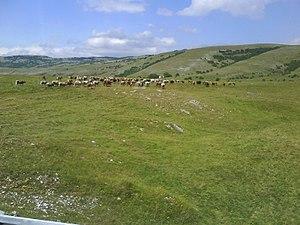
Kupres est une ville et une municipalité de Bosnie-Herzégovine située dans le canton 10 et dans la Fédération de Bosnie-et-Herzégovine. Selon les premiers résultats du recensement bosnien de 2013, la ville intra muros compte 3 099 habitants et la municipalité 5 573.